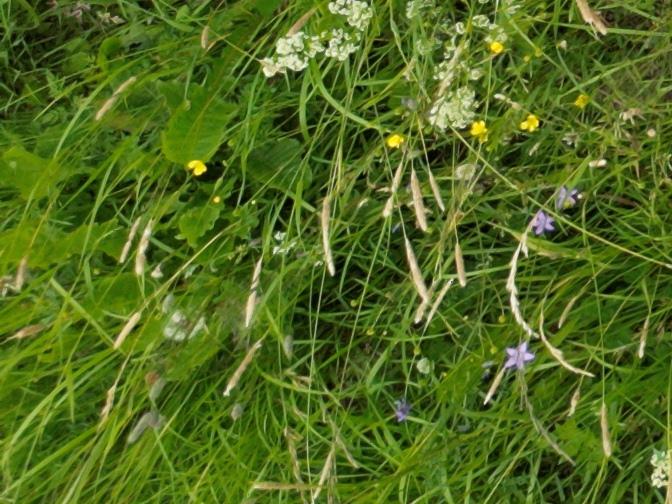
Flowers visible: yarrow flowers, yarrow flowers